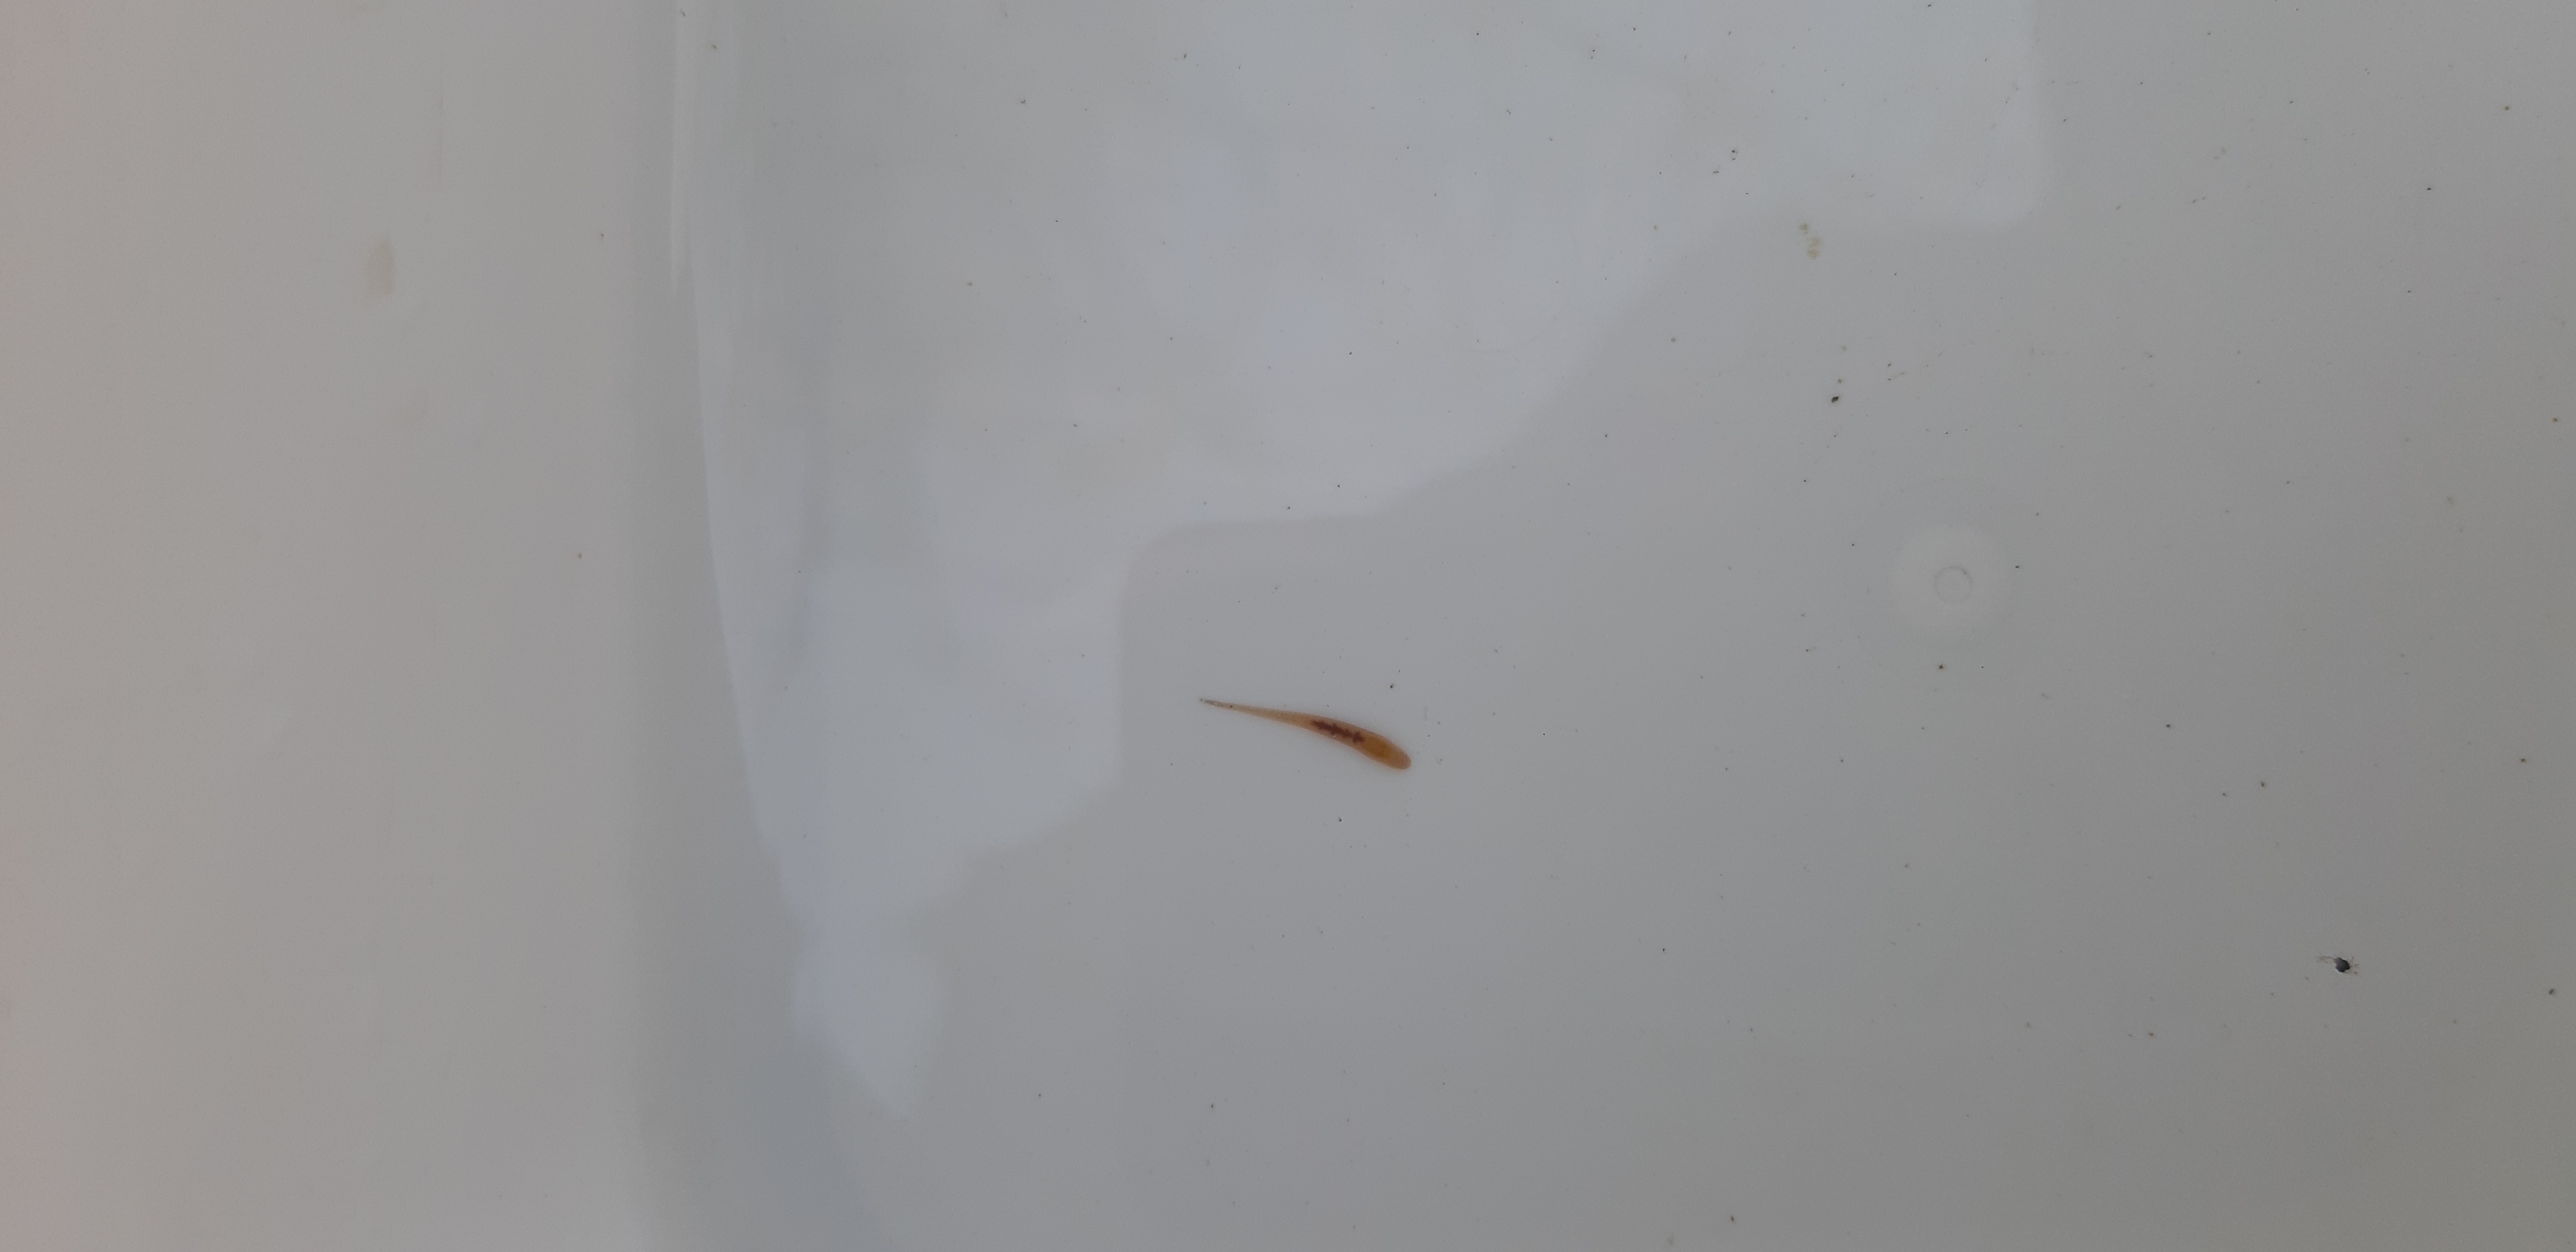
Macroinvertebrate group: leeches